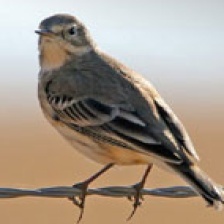
Species: AMERICAN PIPIT
Scientific name: ANTHUS RUBESCENS